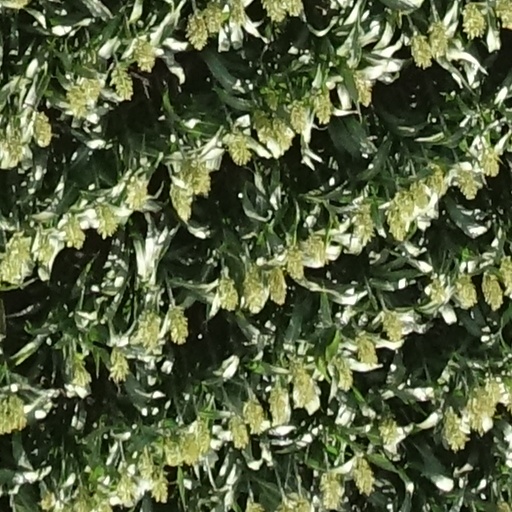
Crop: sorghum